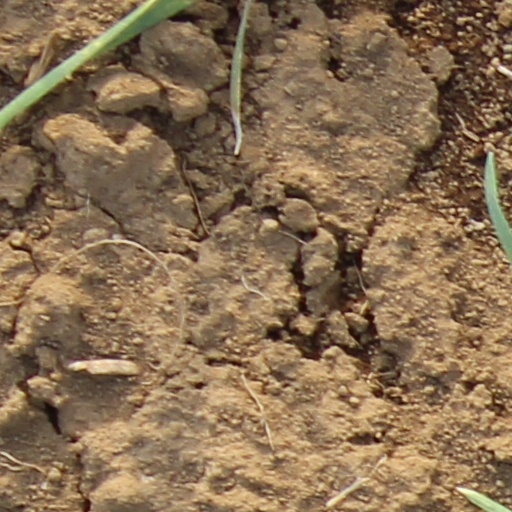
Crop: wheat